A Beautiful Planet

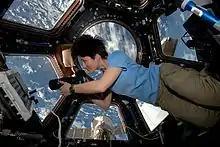
The Italian ESA astronaut Samantha Cristoforetti in the Space Station's "Cupola" module, where many of the movie's scenes of Earth were filmed.

The name "Kepler" comes from its discovery by the Kepler space telescope, or "NASA Discovery Mission Number 10," a spacecraft observatory that is designed to find exoplanets in our region of the Milky Way Galaxy that are Earth-sized and smaller, and that are within the habitable zone. The planet orbits Kepler-186, a red dwarf star about half the size and mass of the Sun that lies in the direction of the constellation Cygnus, about 500 light-years away. The number "186" in the planet's name refers to the order in which its planetary system was discovered while scientists processed all of the data produced by the Kepler Space Telescope.